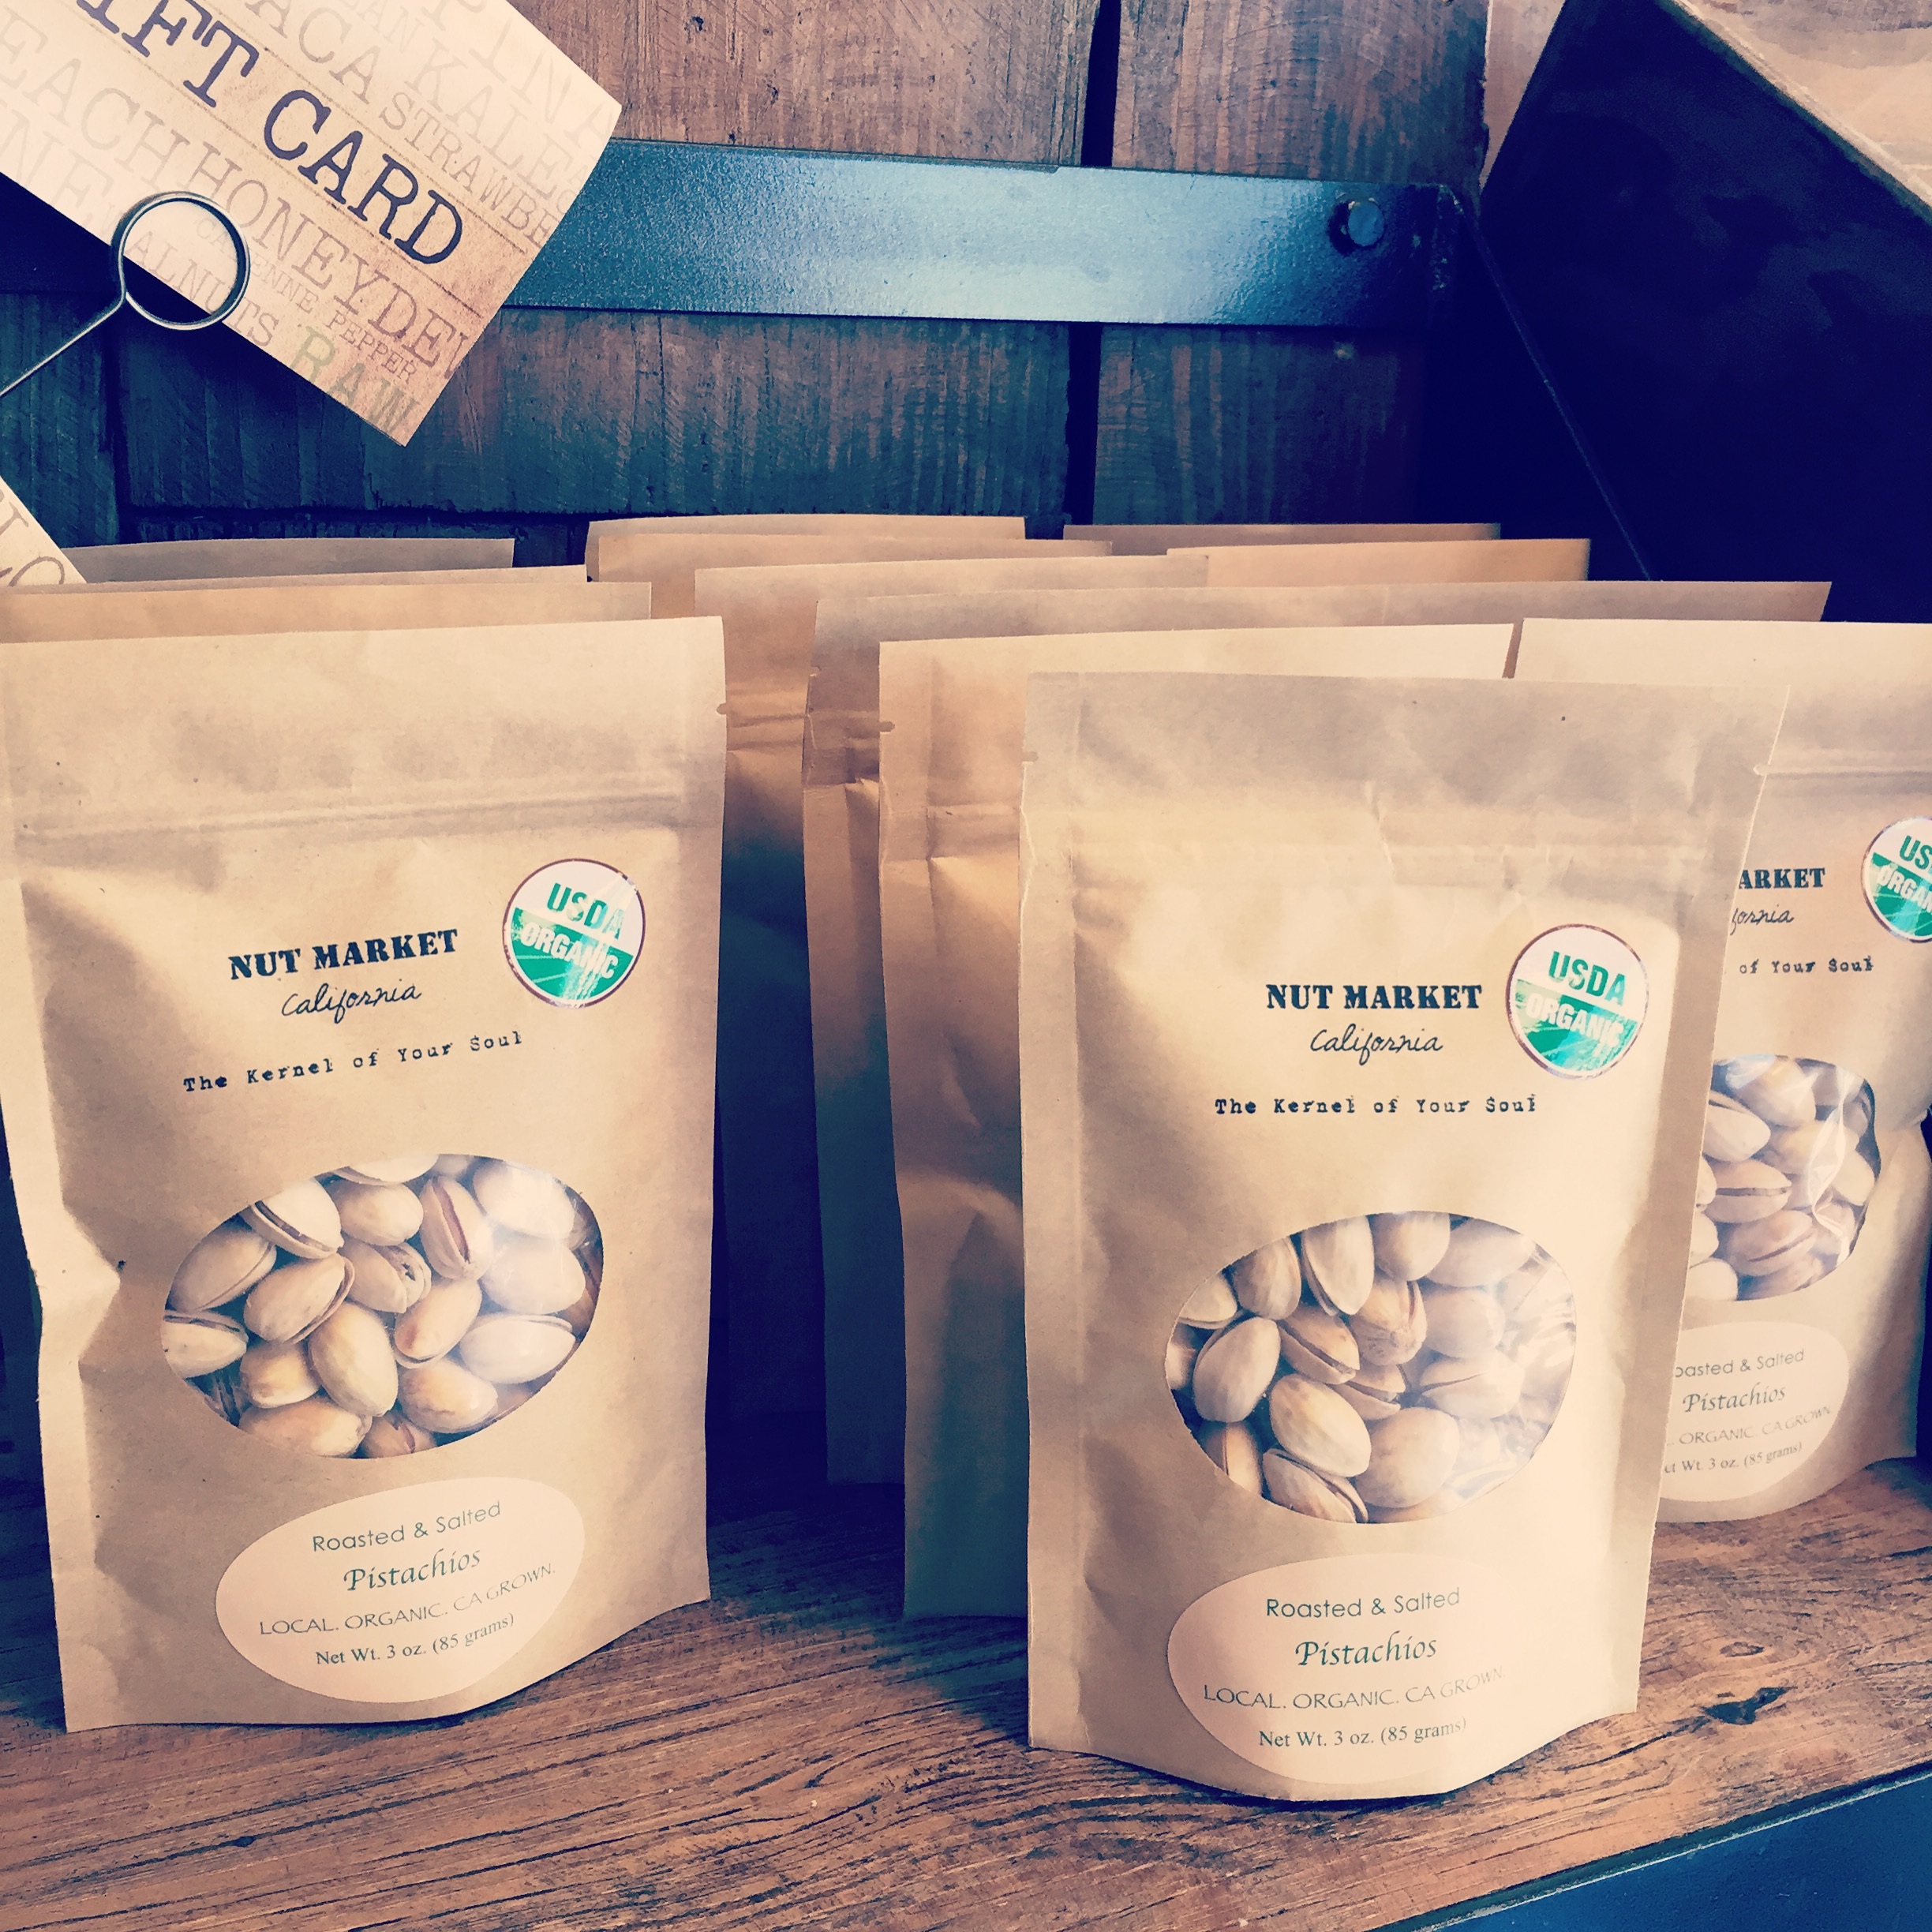
coffee, food, produce, natural, clean, paper bag, product, closed, packaging, organic, flavor, packaged, food packaging